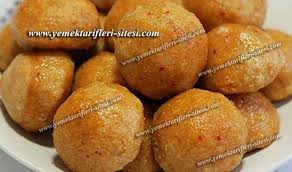
Yemek: icli_kofte